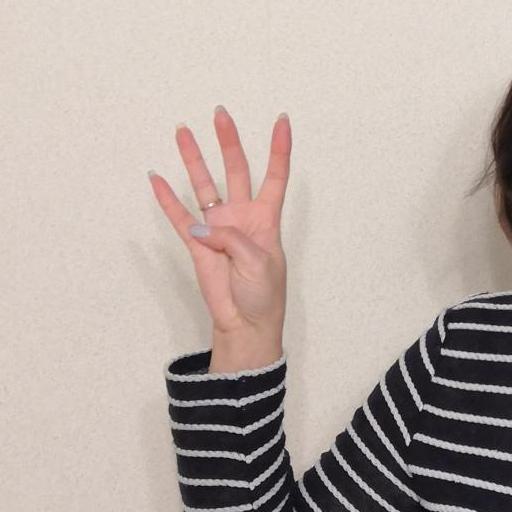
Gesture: four